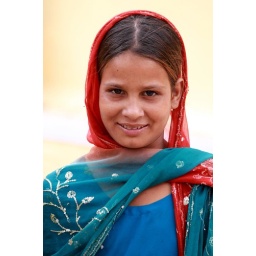
girl in mostly blue